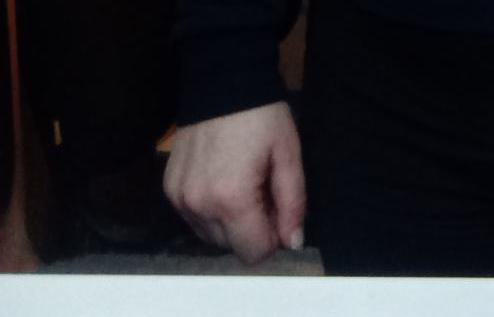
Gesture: no_gesture